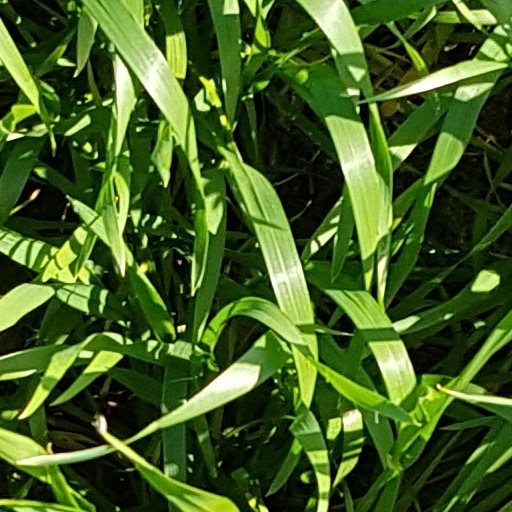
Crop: wheat